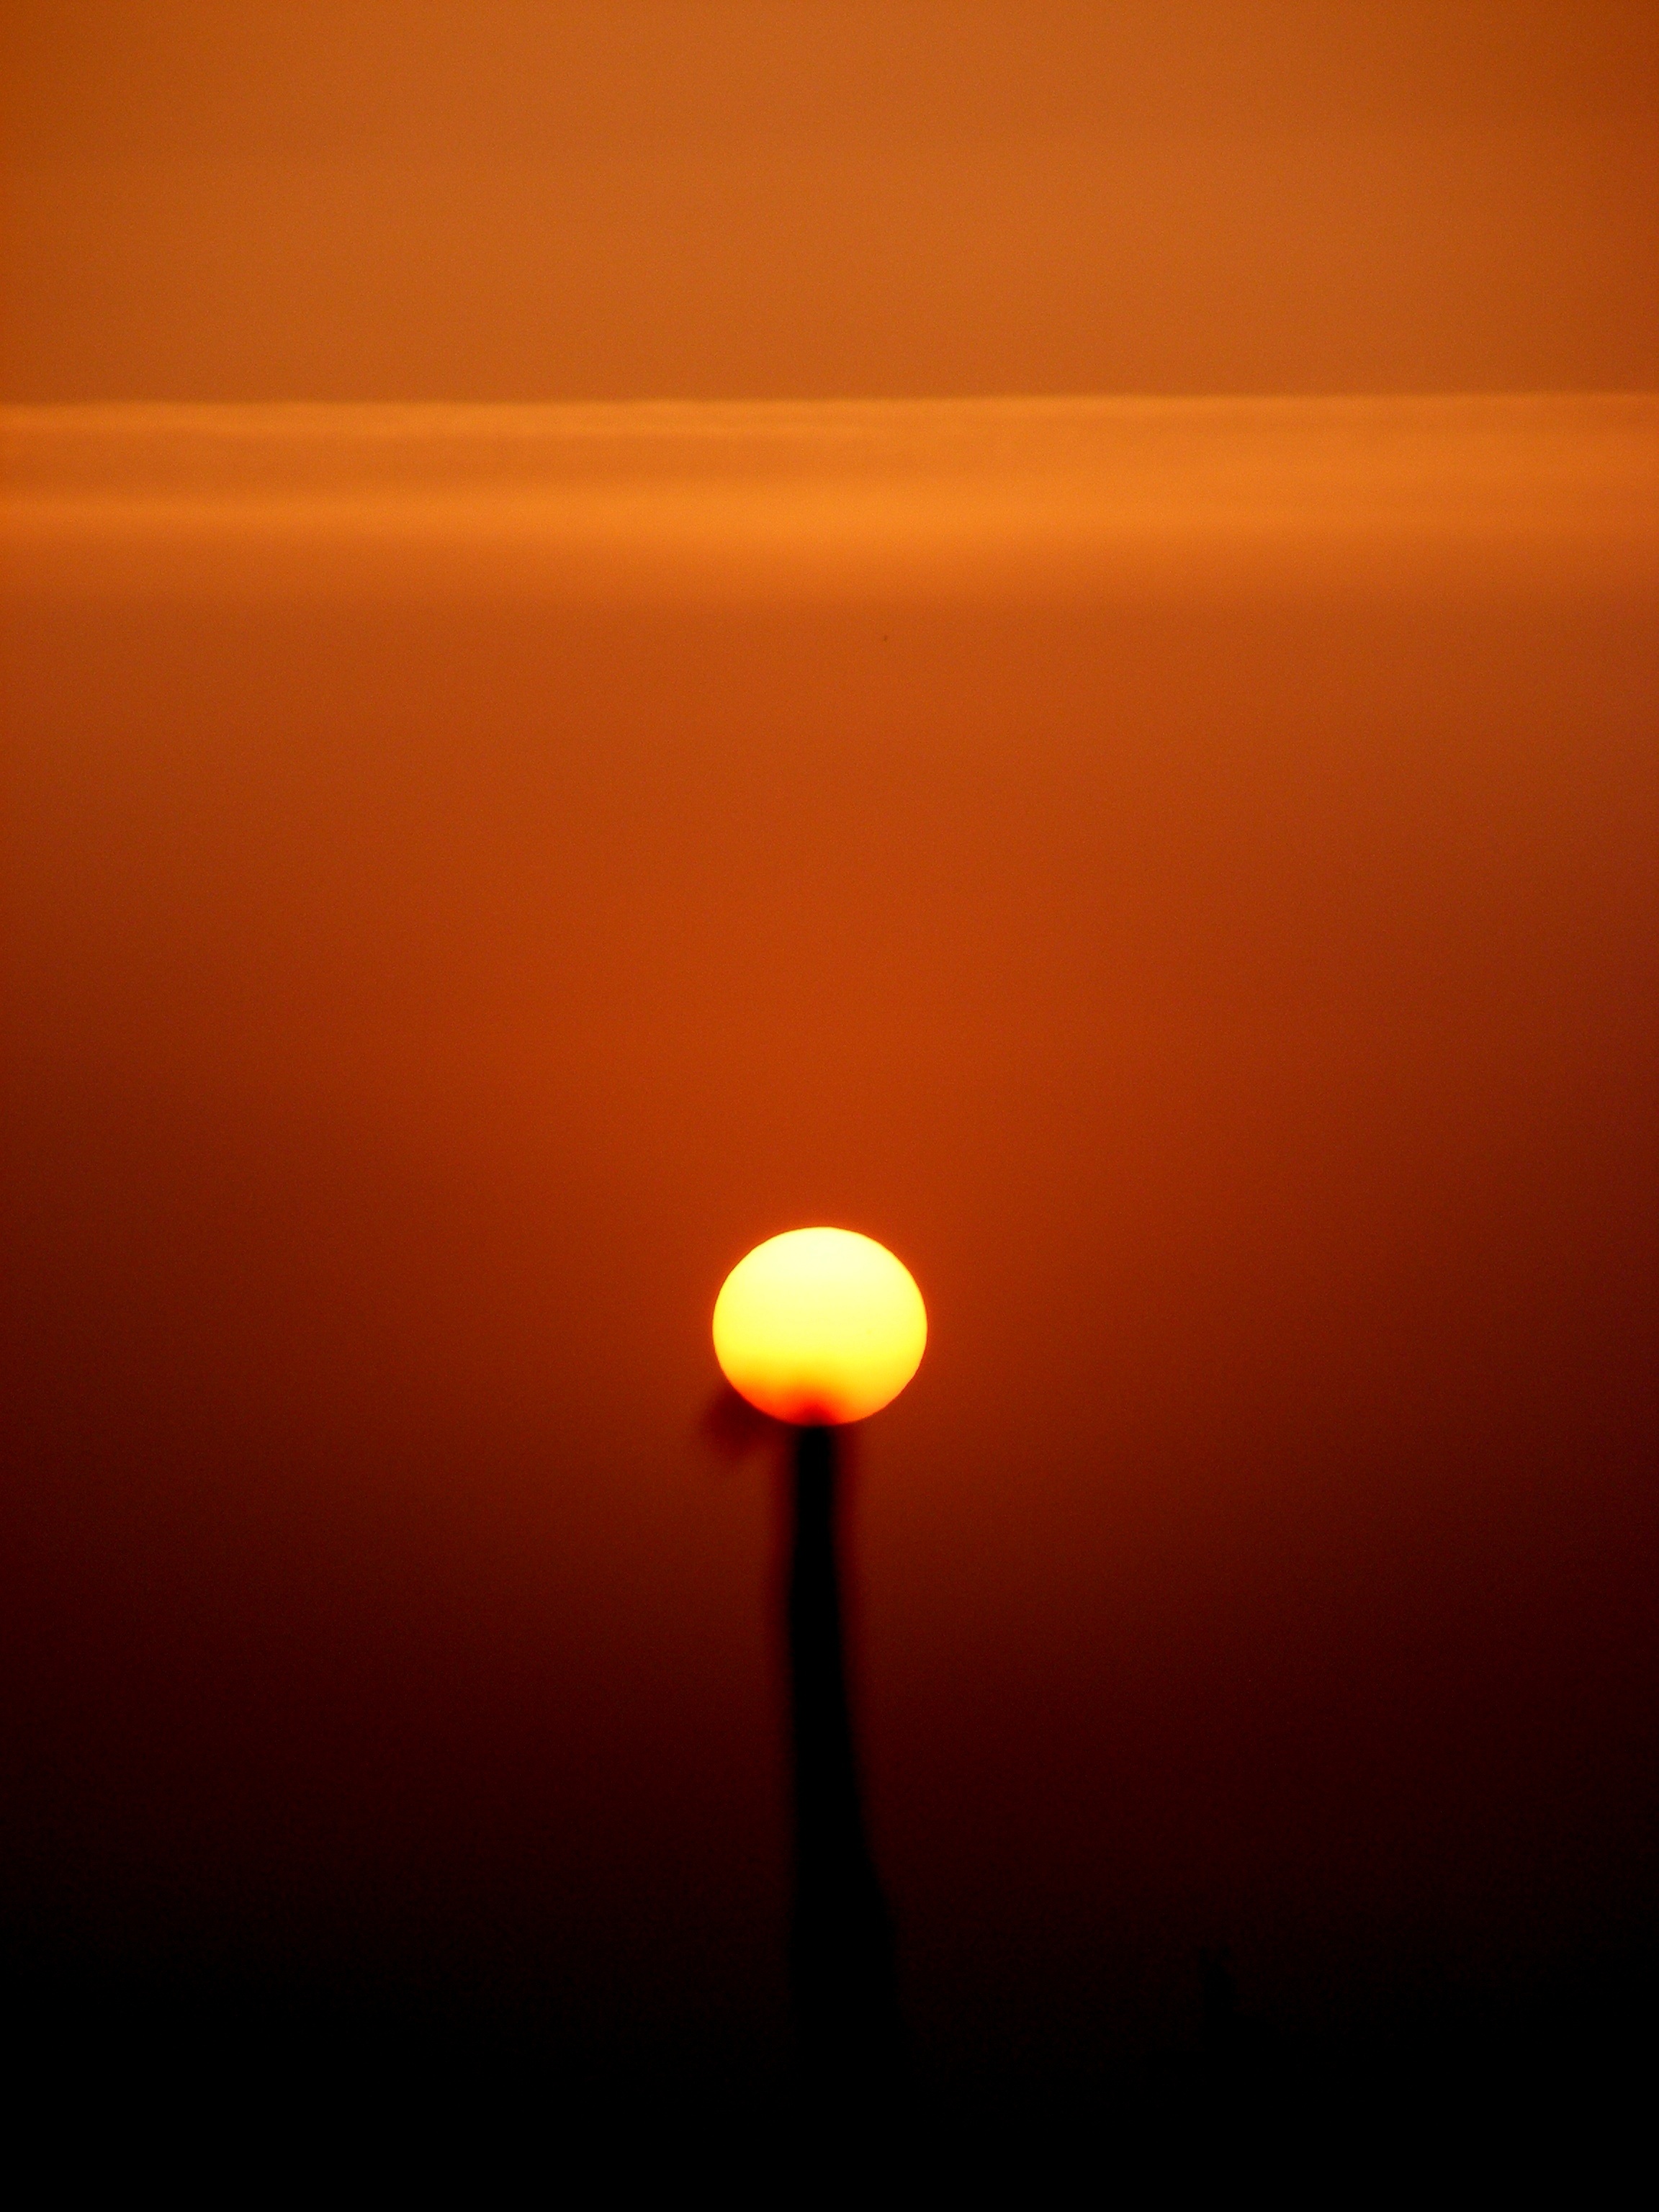
horizon, light, cloud, sky, sun, sunrise, sunset, sunlight, morning, flower, dawn, atmosphere, reflection, yellow, the haze, atmospheric phenomenon, computer wallpaper